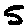
Label: 5